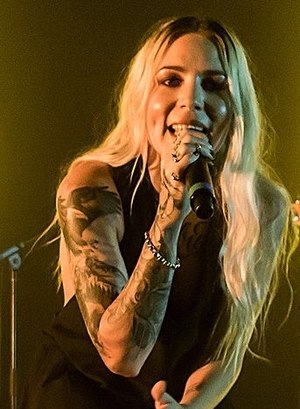
Revival / Baggrund
Well-built, performing African-American
Revival er det niende studiealbum fra den amerikanske rapper Eminem. Det udgives den 15. december 2017 gennem Aftermath Entertainment, Shady Records og Interscope Records. Produktionen af albummet fandt sted mellem 2016 og 2017, i flere forskellige pladestudier og blev udført af flere forskellige musikproducere, herunder Rick Rubin, Skylar Grey, Eminem selv og executive producer Dr. Dre.